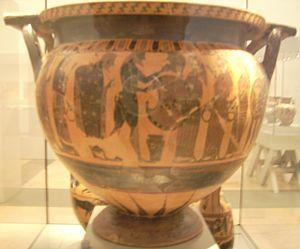
La céramique attique à figures noires désigne une production de céramique d'Athènes et de sa région, entre le début du VIIᵉ siècle et la fin du VIᵉ siècle av. J.-C..